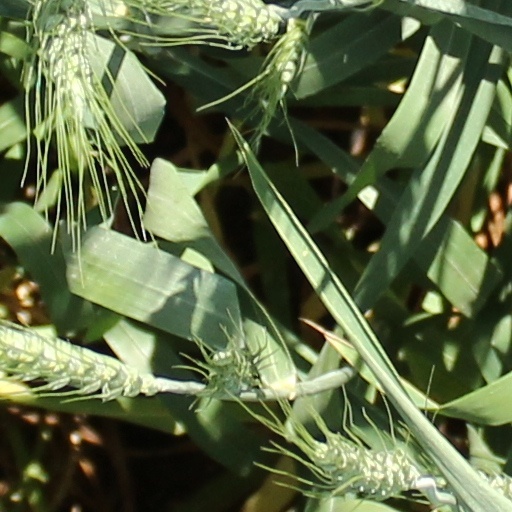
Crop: wheat